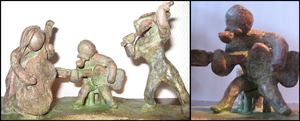
Sculpture en bronze patiné représentant un orchestre de jazz Montage photographique réalisé à partir de photos personnelles
Une sculpture en bronze est obtenue à partir d'un modèle original en terre, en cire ou en plâtre qui est fondue en bronze à partir d'un moule. En sculpture, cette technique remonte à la plus haute Antiquité, depuis au moins le IIIᵉ millénaire av. J.‑C..